Norfolk Constabulary

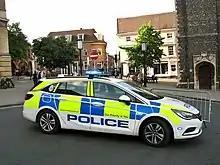
Norfolk Police car pictured in 2019

In March 2006, proposals were made by the Home Secretary which would see the force merge with neighbouring forces Cambridgeshire Constabulary and Suffolk Constabulary to form a strategic police force for East Anglia. The Norfolk Police Authority was enthusiastic for the merger, but the neighbouring forces were not. With the announcement in July 2006 by the Home Office that the principle of merger was under review, the Norfolk Constabulary announced their intention to recruit a permanent Chief Constable, a process that they had delayed while merger was likely.